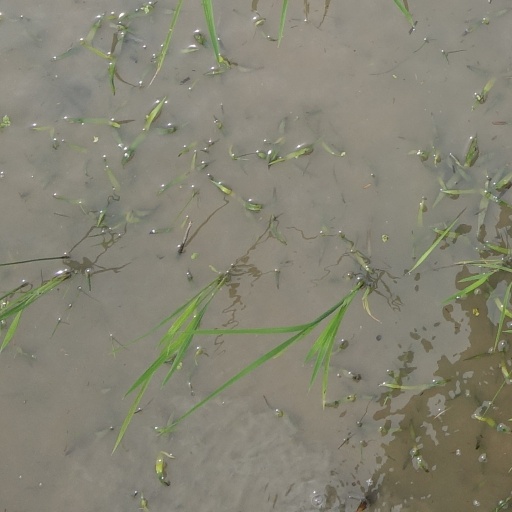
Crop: rice